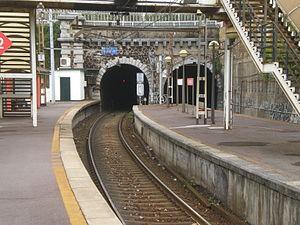
Gare de penota
Peñota est le nom d'une gare de la ligne C-1 du réseau de Renfe Cercanías Bilbao, entre les gares Santurtzi et de Portugalete.